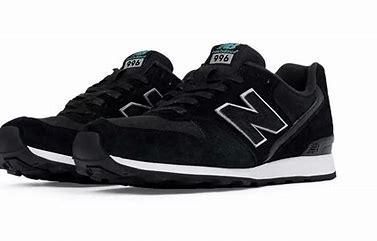
Brand: New
Model: Balance New Balance 996 Series